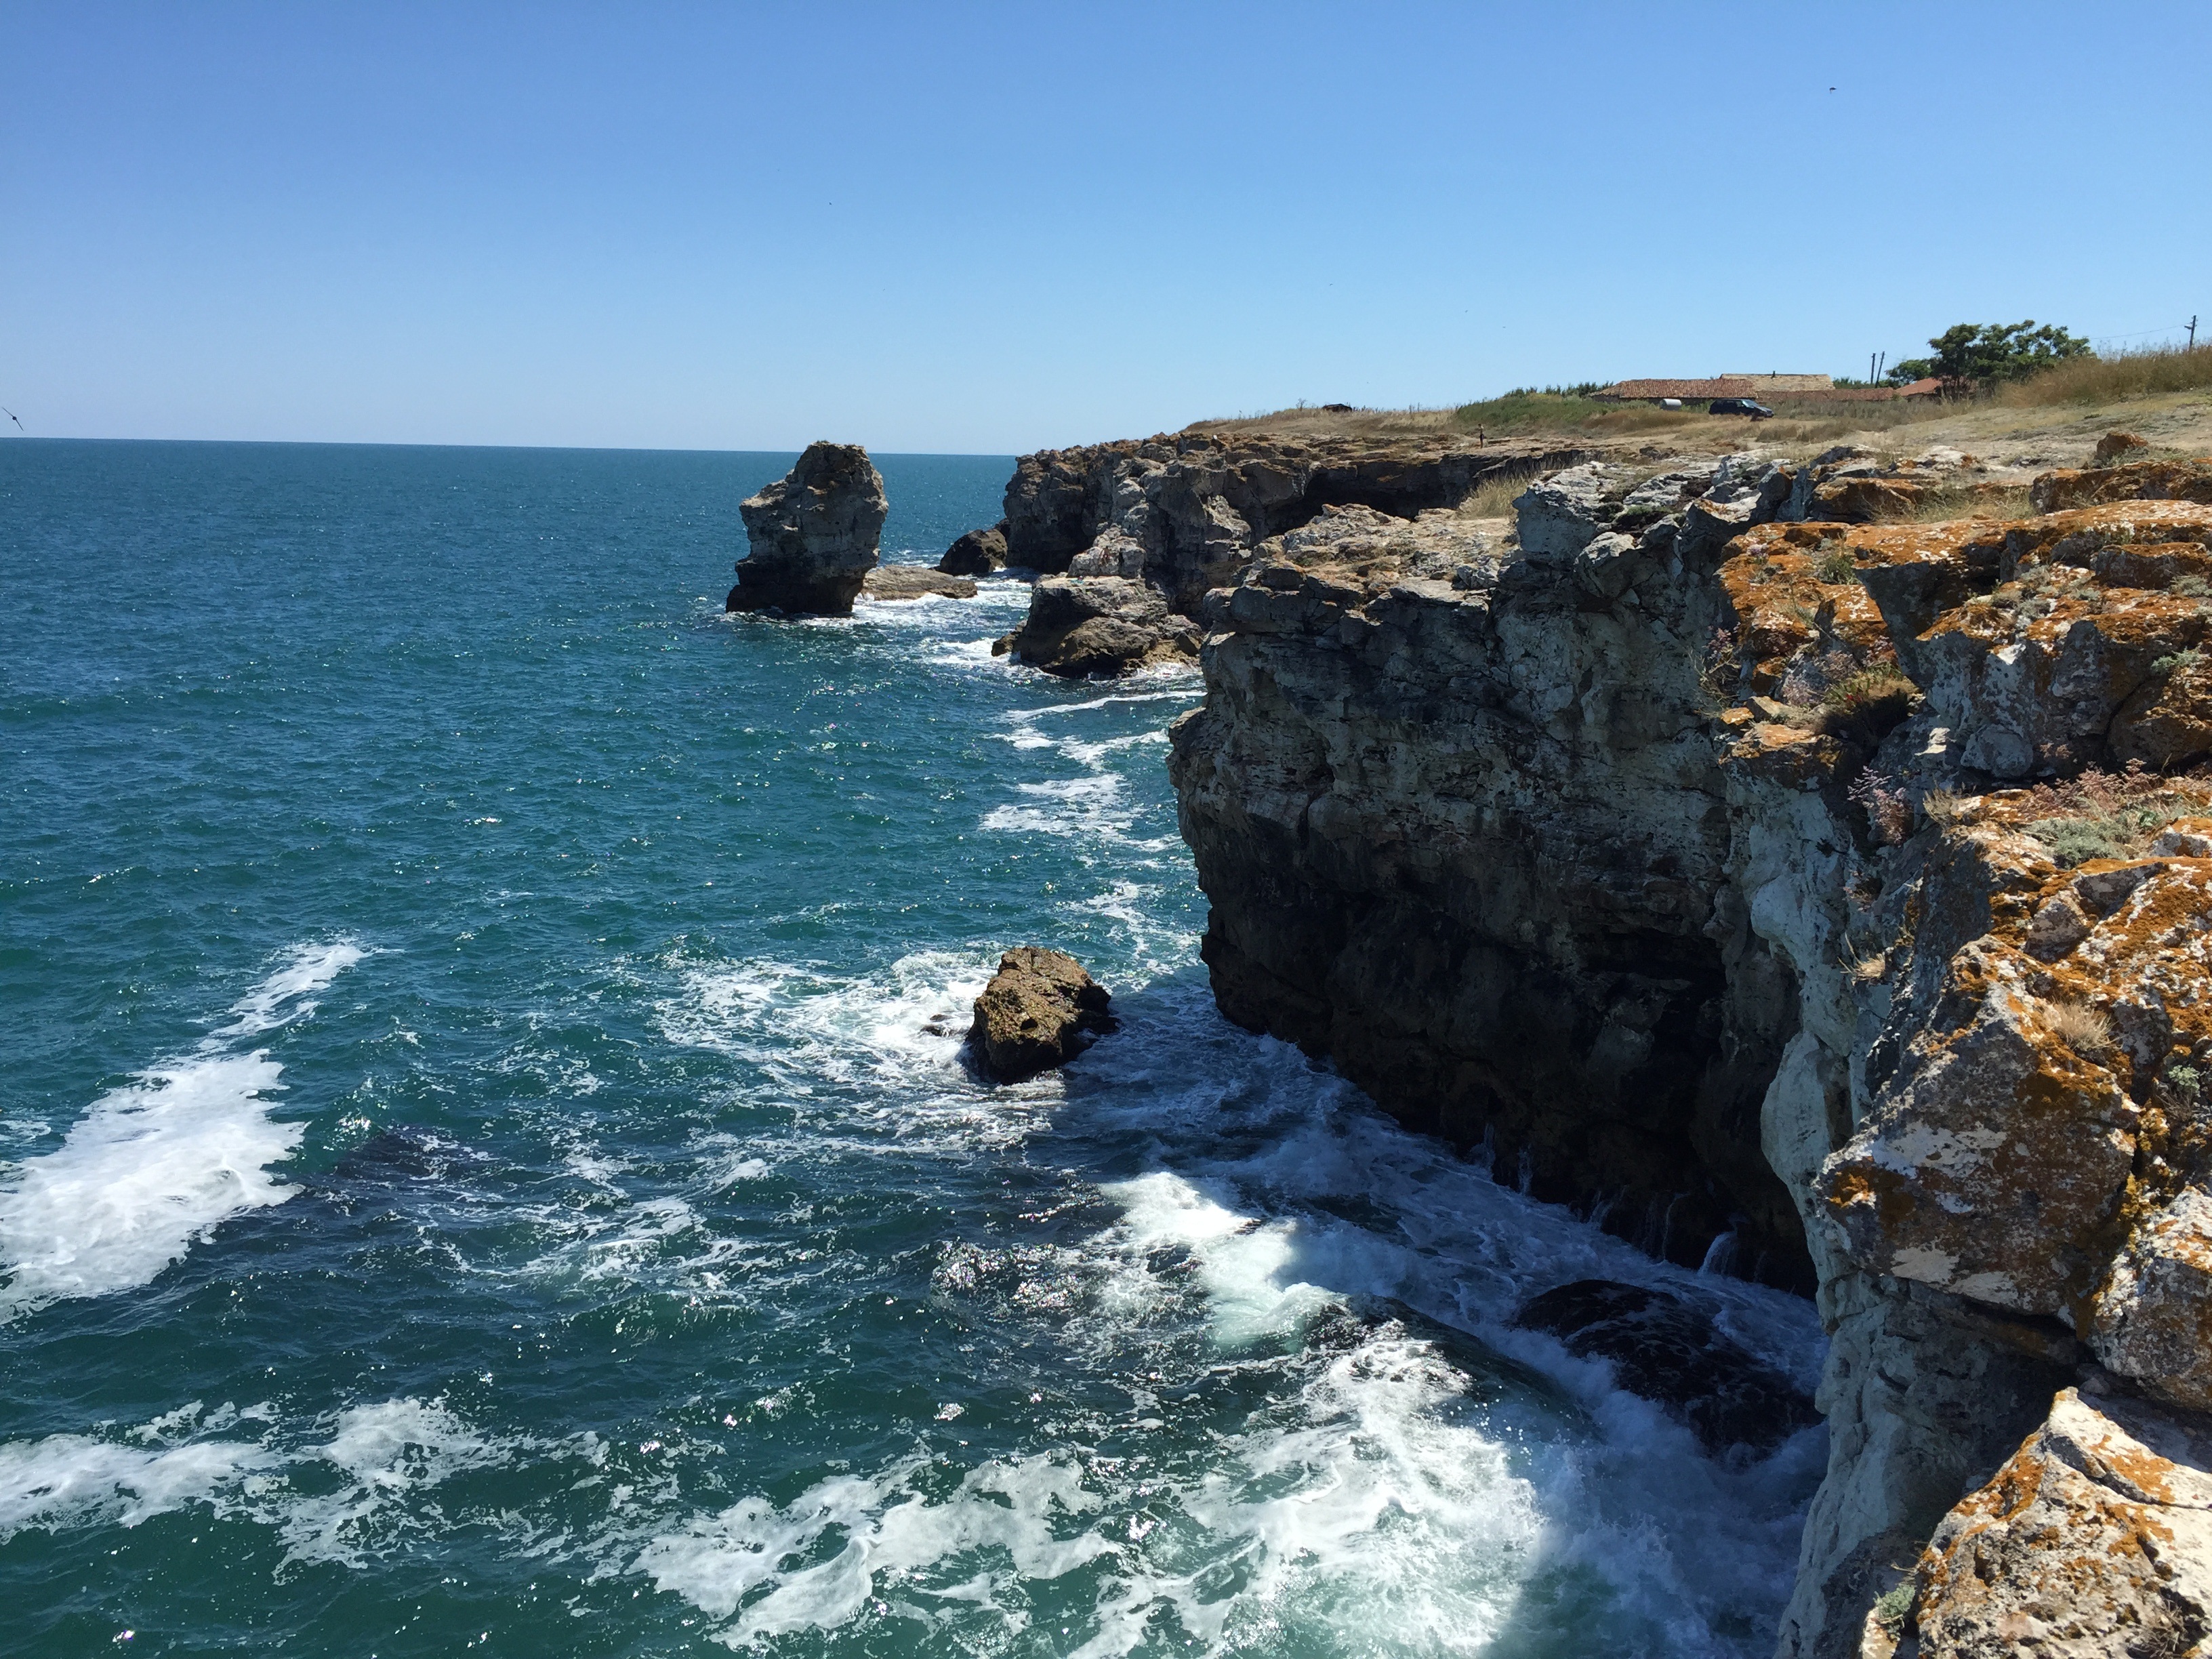
sea, coast, rock, ocean, shore, wave, cliff, cove, bay, stack, terrain, body of water, cape, bulgaria, landform, geographical feature, wind wave